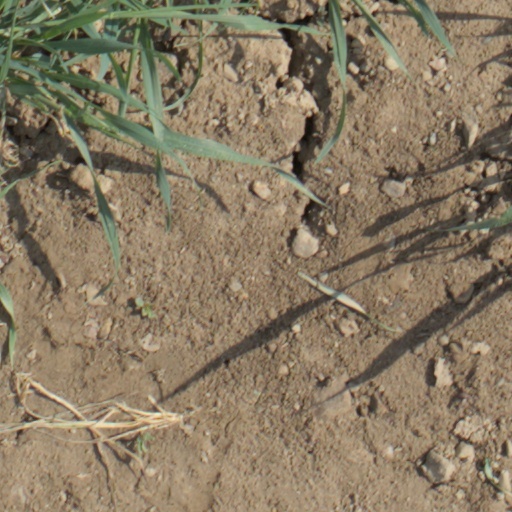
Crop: wheat